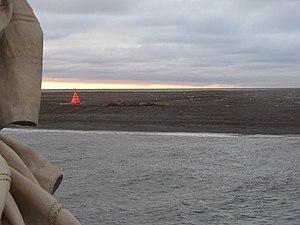
Moffen est une île située au nord du Wijdefjorden, sur la côte nord du Spitzberg au Svalbard. L’île est plate, elle est d’accès aisé pour les mammifères marins. Elle est un lieu important pour les morses dont on trouve de grandes colonies. L’île est aussi un lieu de reproduction important pour les oiseaux.